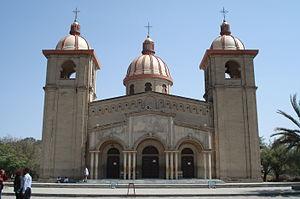
Adama ou Nazret est la troisième ville d'Éthiopie par sa population.